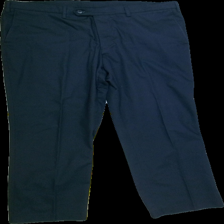
View: front
Type: Trousers
Category: Men
Brand: Rappson   (Gubb)
Colors: Blue
Material: 65%polyester 35%cotton
Cut: Regular
Season: Autumn
Stains: Minor
Price range: 100-150
Recommended usage: Reuse